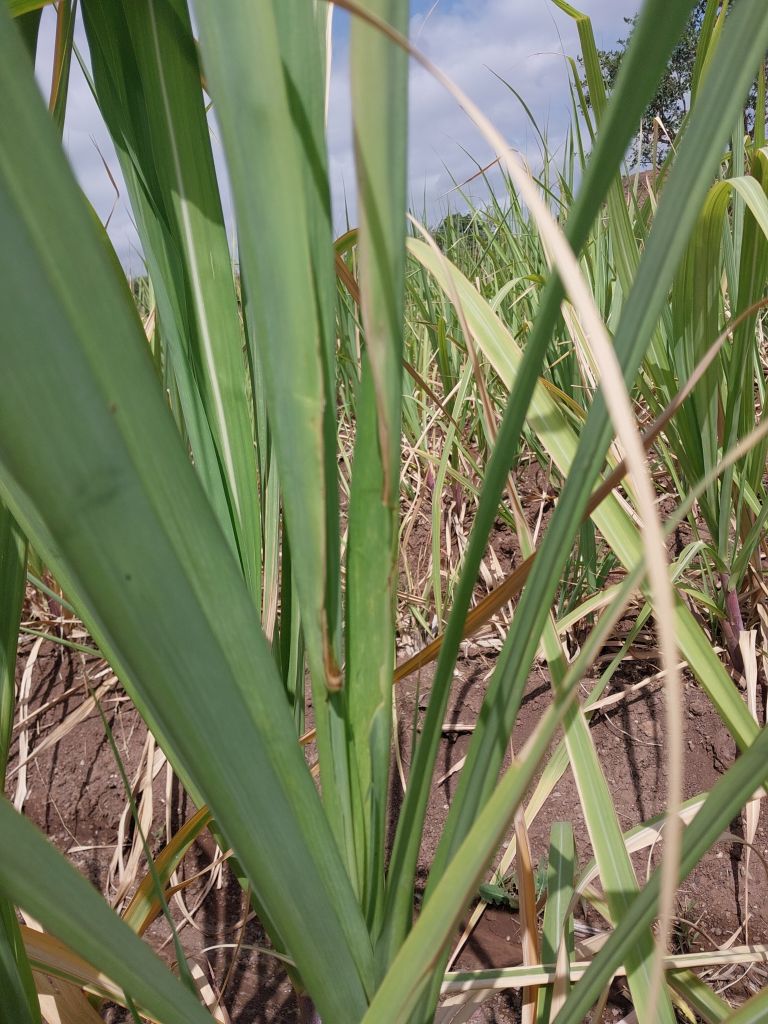
Label: Pokkah Boeng